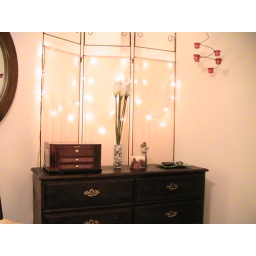
screen in bedroom